Fabio Borini

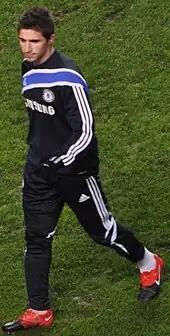
Borini training at Chelsea

Borini joined Chelsea in the summer of 2007 from Bologna. During the 2008–09 season, he was made first choice striker for reserves. He was the top scorer for the reserves with 10 goals from 11 appearances. Borini scored against Manchester United in the FA Youth Cup.